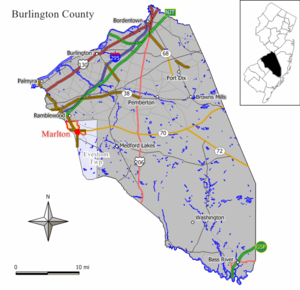
Marlton est une census-designated place du comté de Burlington dans le New Jersey. Elle s'étend sur 8 km² et compte 10 133 habitants.